Looking for X

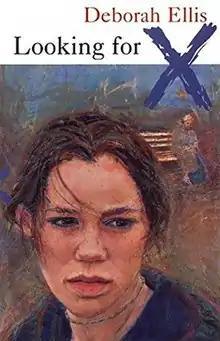
First edition

Looking for X is a children's novel written for ages 9–12 by Deborah Ellis. This book is about an eleven-year-old girl named Khyber that lives in a poorer area, Regent Park, in Toronto, Ontario. She lives there with her mother and her twin brothers who are both autistic. One day Khyber shows up at school and is accused of breaking the windows of her teacher's classroom. When she is expelled she sets off in the middle of the night to find her friend X, a homeless woman who lives in the park across the street from her house. She is the only one that can clear Khyber's name. She spends all night wandering the streets in search of X and has the adventure of a lifetime.